Plungė Manor

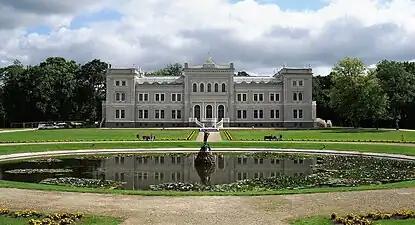
Plungė Manor in 2020

Plungė Manor is a former Ogiński family residential manor in Plungė, Lithuania. It now harbors the Samogitian Art Museum.